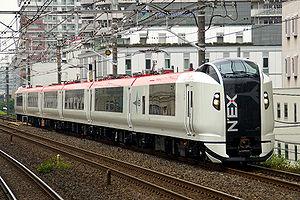
La East Japan Railway Company, ou plus simplement JR East en anglais, est une société japonaise de transport ferroviaire assurant le service dans la moitié nord de l'île de Honshū. Elle est l'une des huit compagnies du groupe JR. Avec 17 millions de passagers transportés par jour en moyenne, JR East est l'une des plus grandes sociétés de chemin de fer dans le monde.